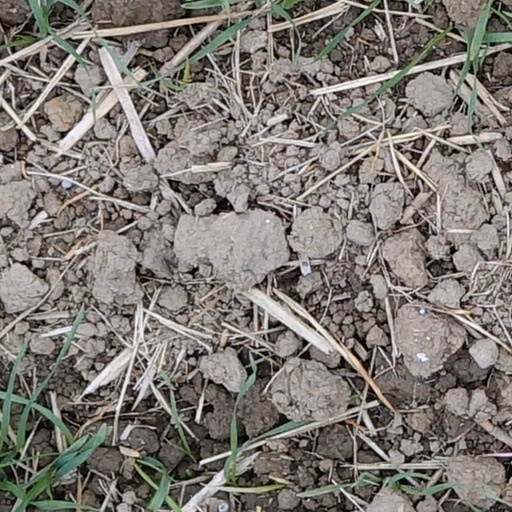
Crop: wheat